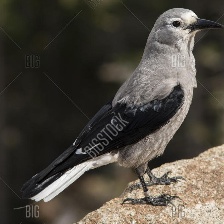
Species: CLARKS NUTCRACKER
Scientific name: NUCIFRAGA COLUMBIANA
ImageNet parent category: jay